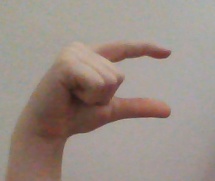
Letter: dal